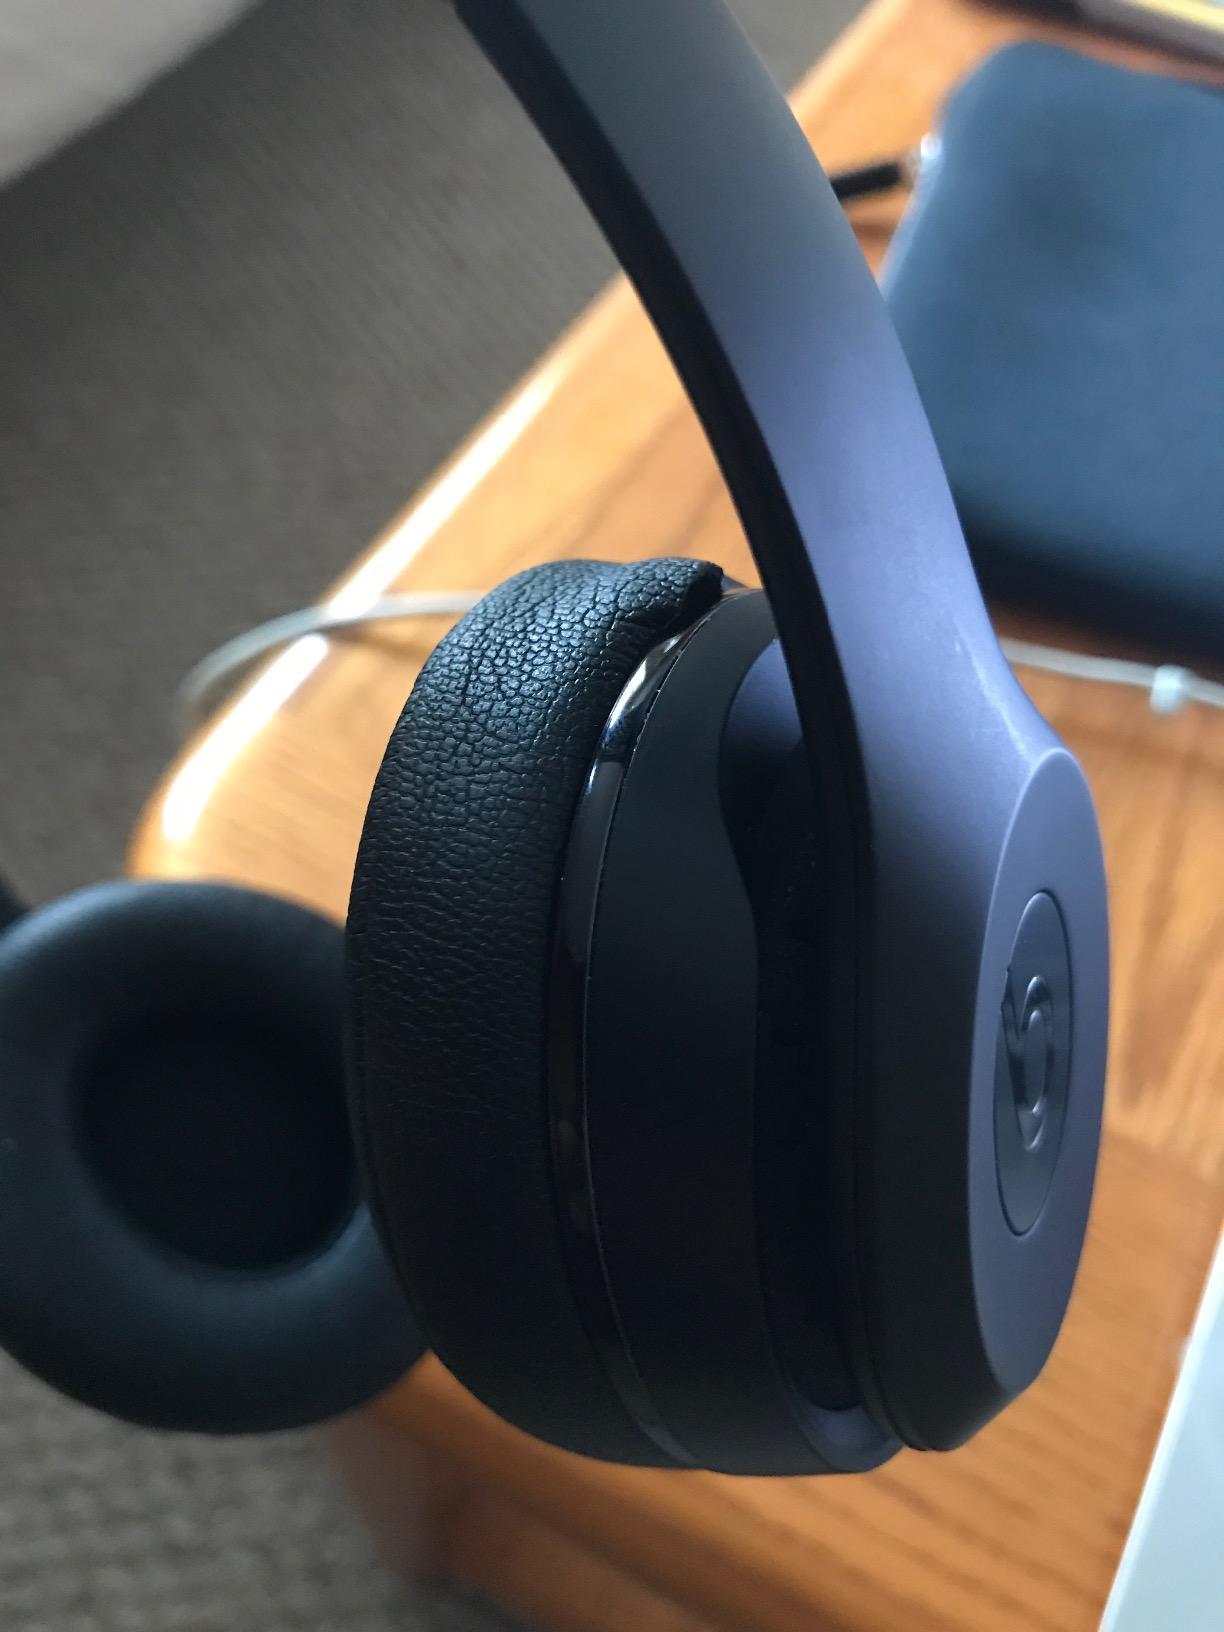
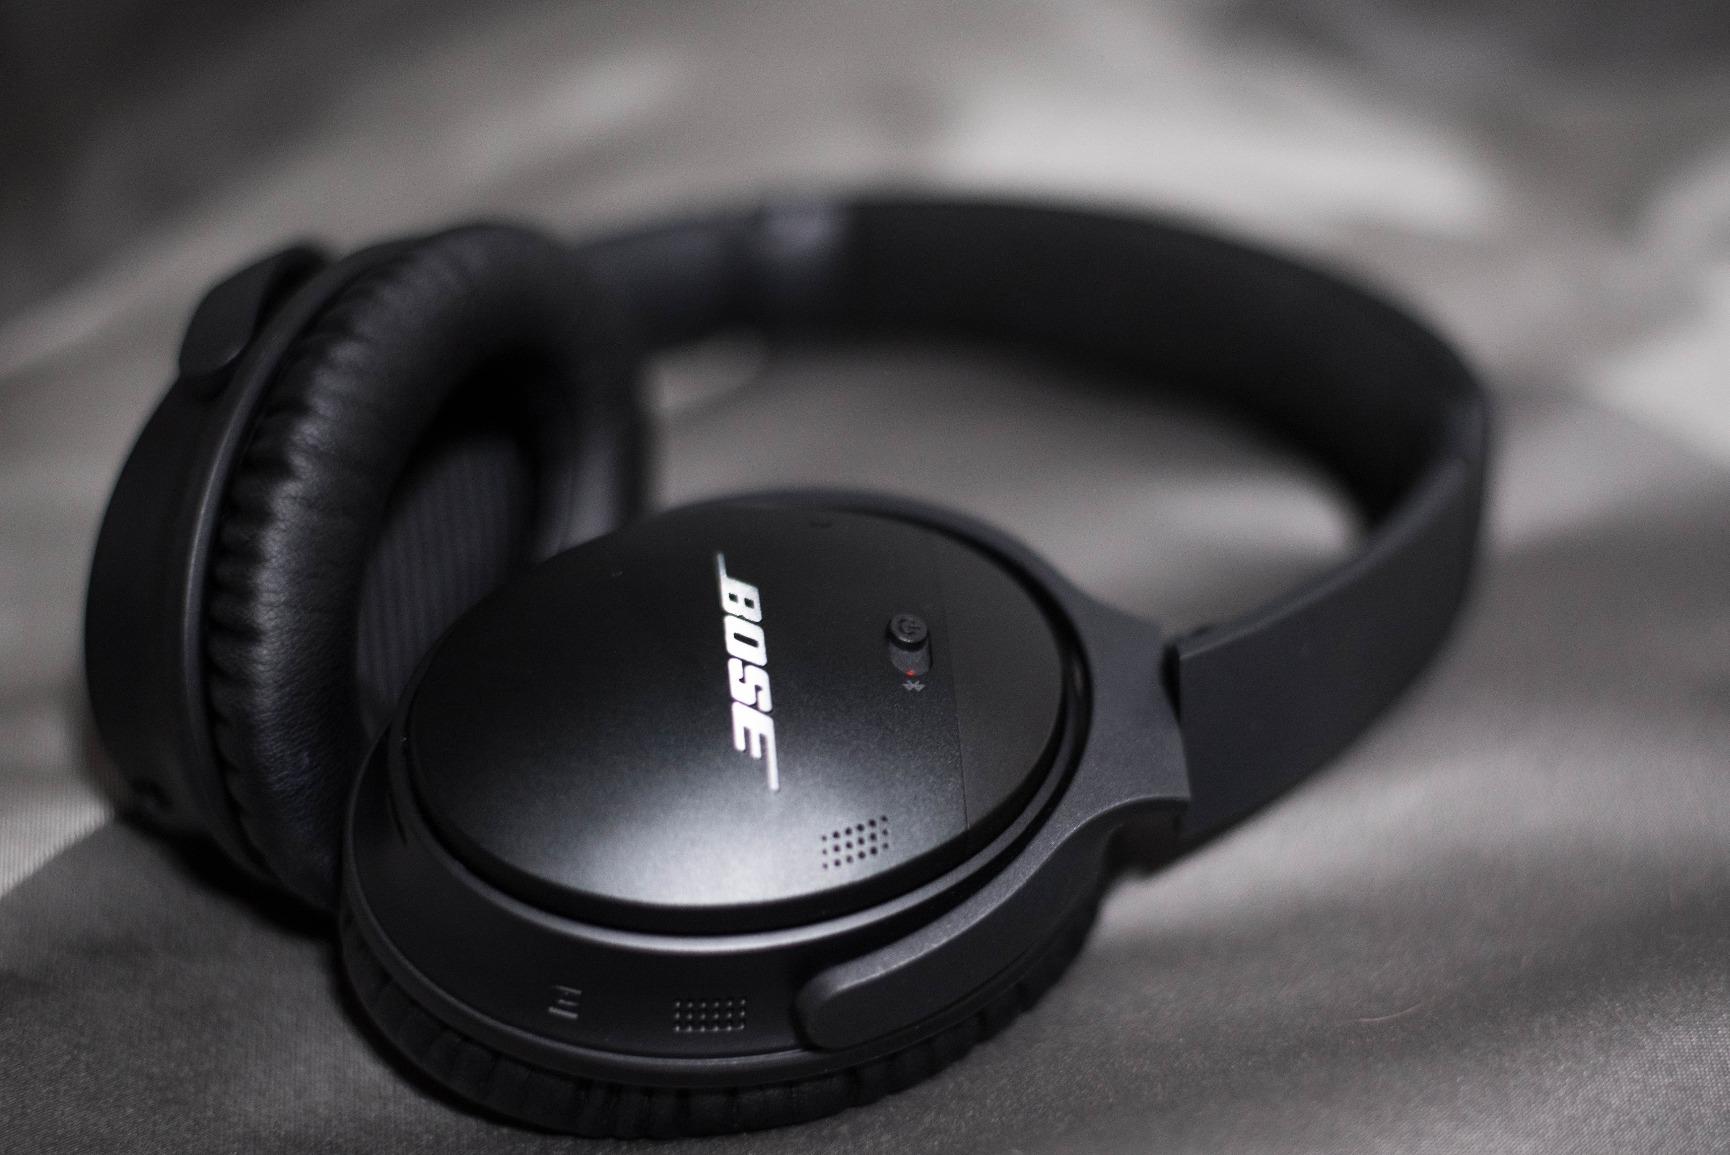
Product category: headphones
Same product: no